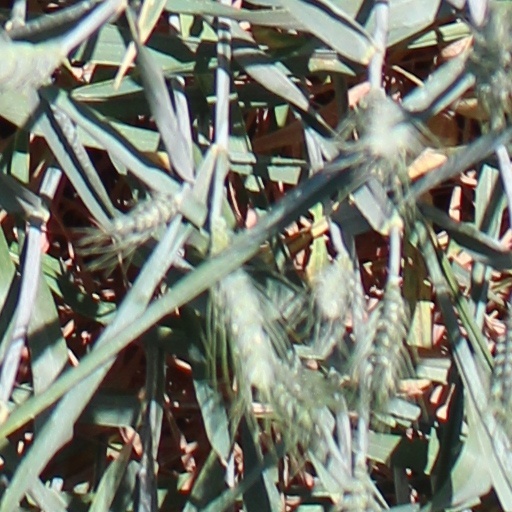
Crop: wheat